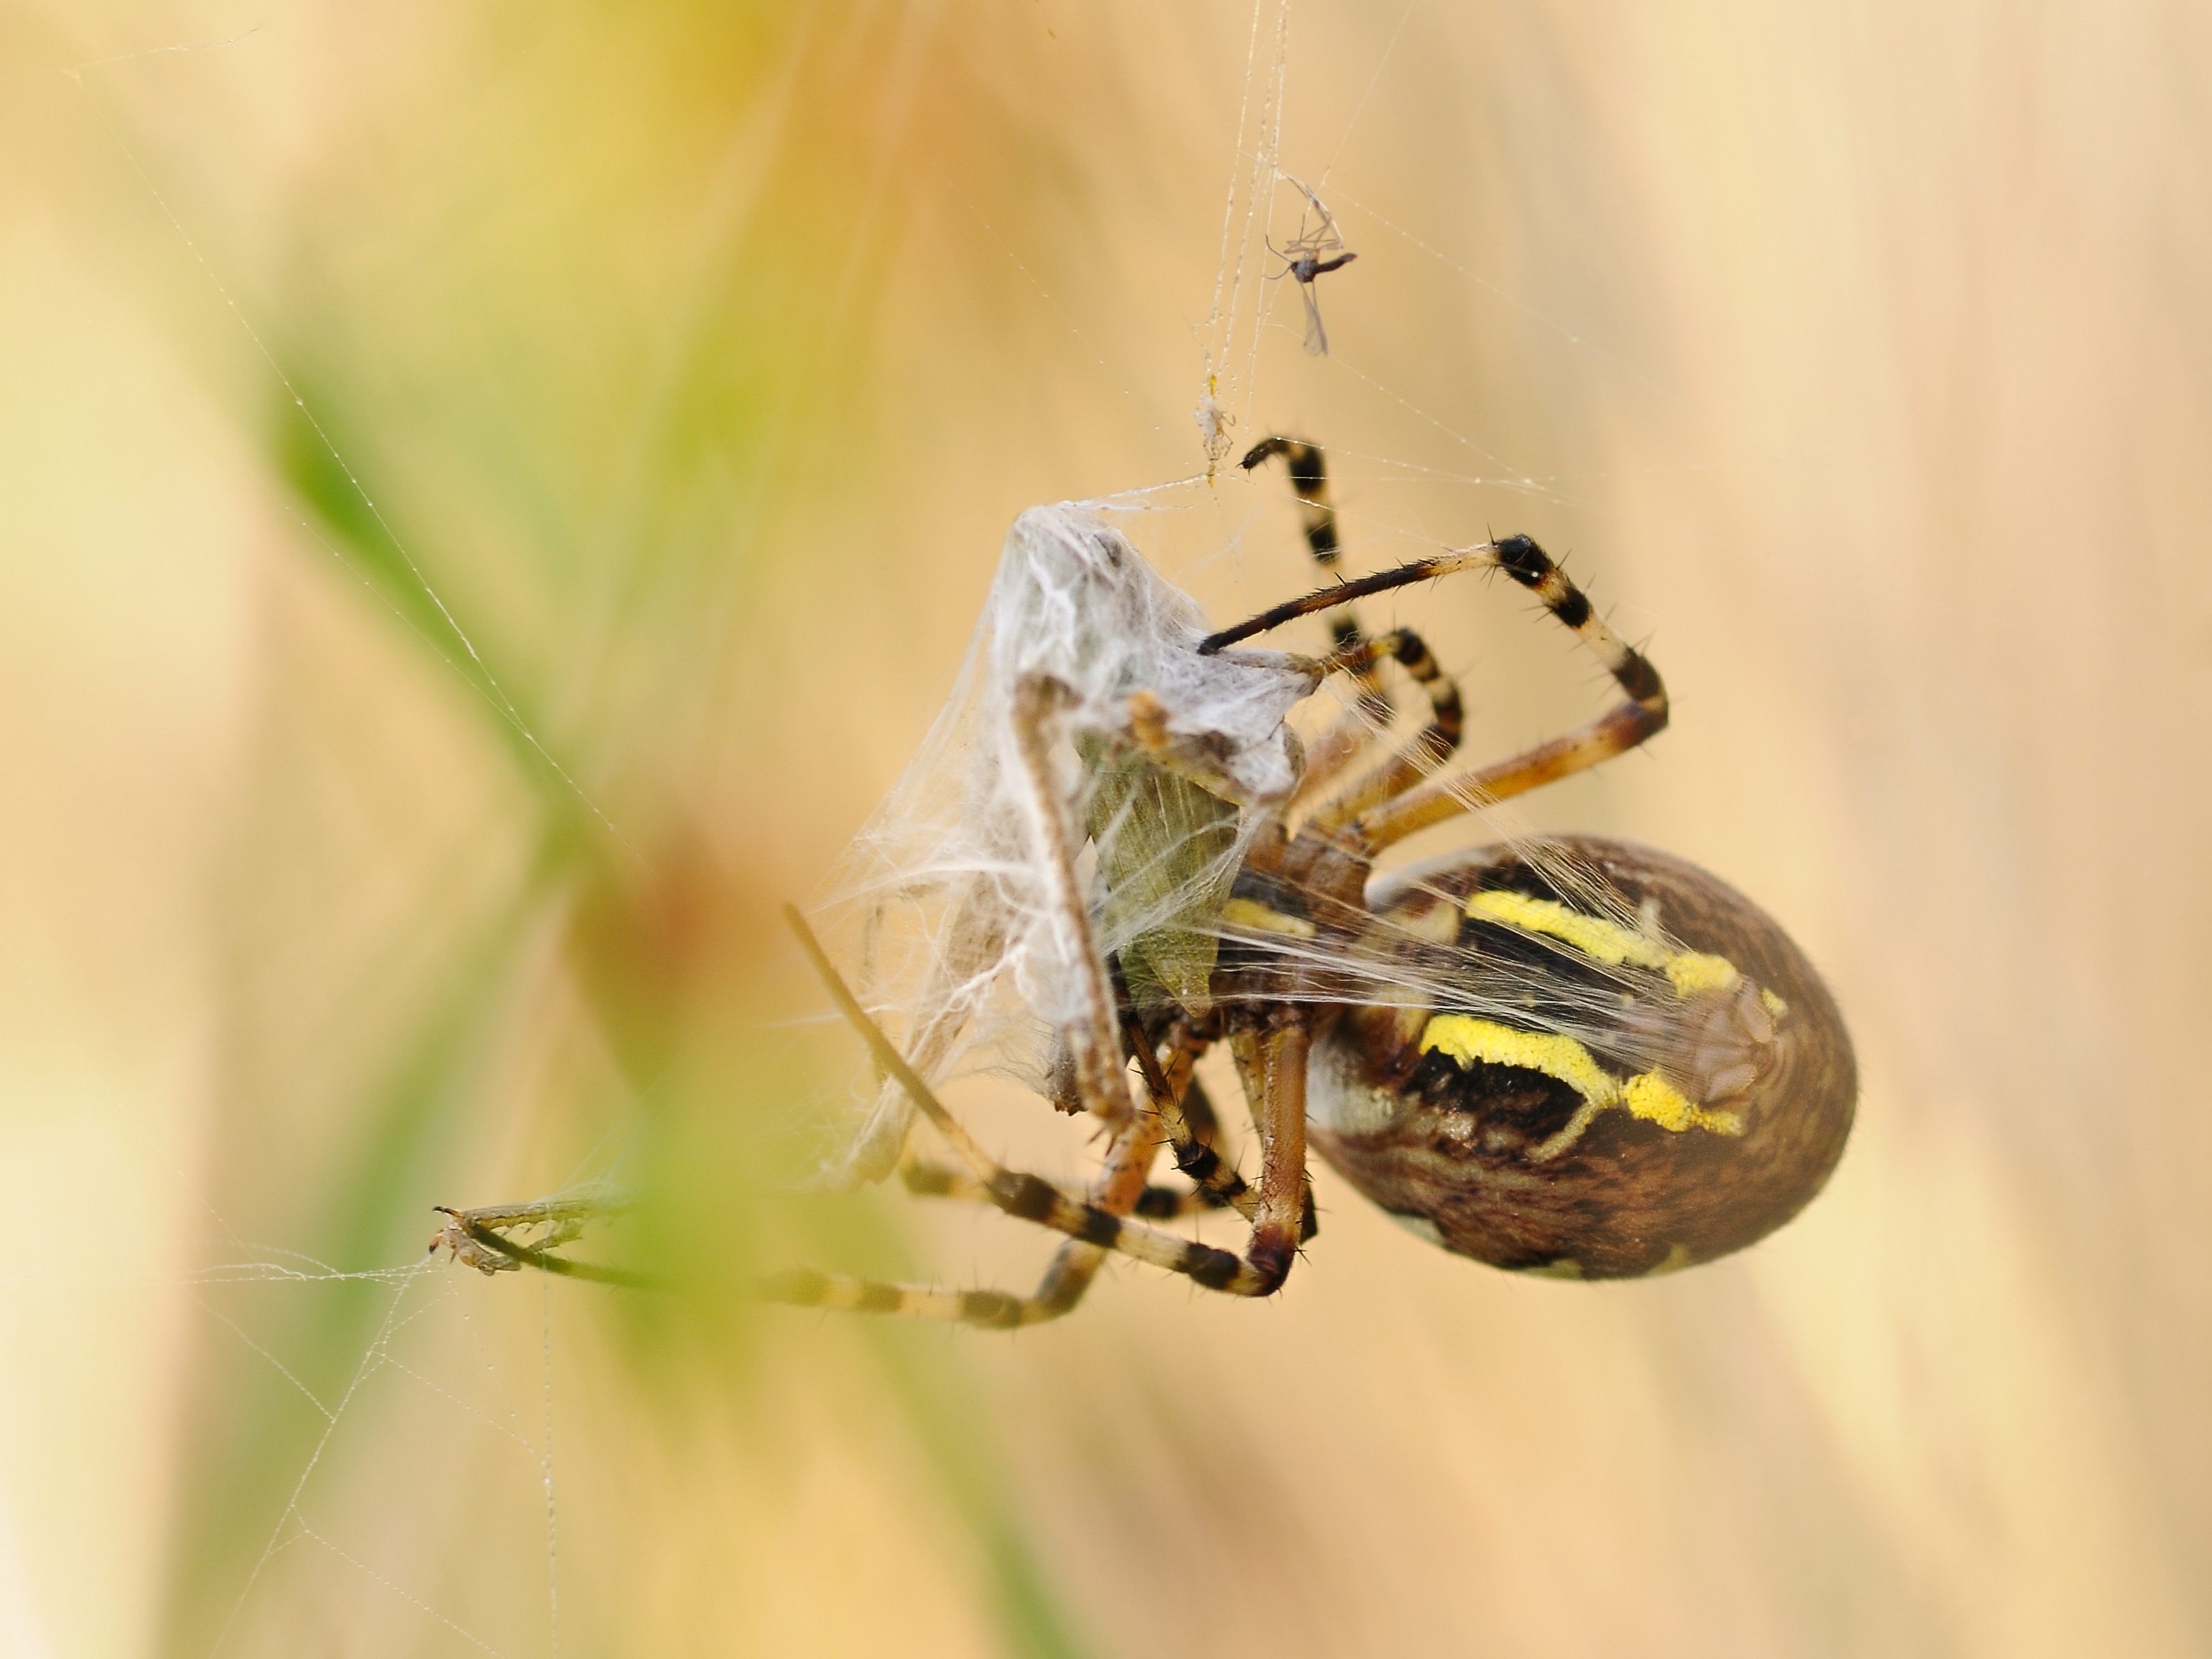
photography, insect, macro, fauna, invertebrate, close up, spider, arachnid, prey, canvas, macro photography, arthropod, araneus, orb weaver spider, desert locust, argiope hornet